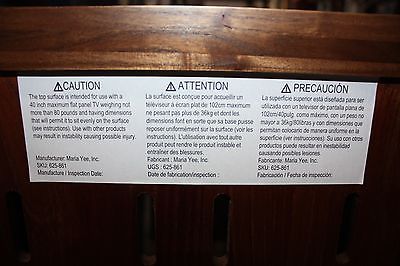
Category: cabinet